Sky position (RA, Dec in degrees): 159.945, 5.231
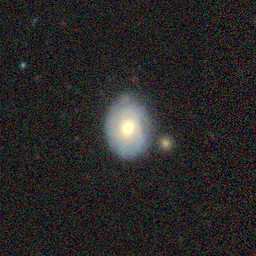
Galaxy morphology: Unbarred Tight Spiral Galaxies